Question: What is the baseball wearing on top?
Tambaya: Me baseball ɗin yake sanye da shi a sama?
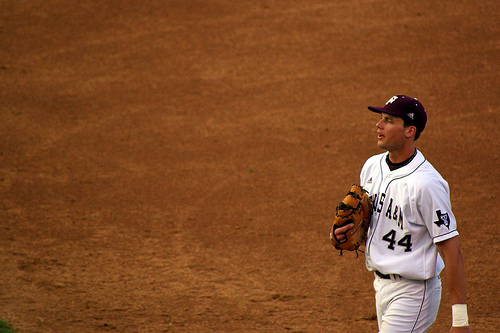
Answer: A shirt.
Amsa: Riga.